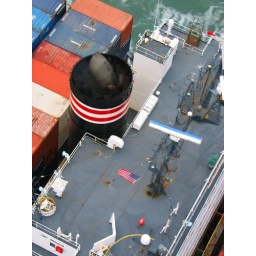
container ship passing under the golden gate bridge - san francisco, california